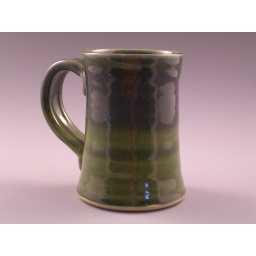
bright blue sky over spearmint. fast cool